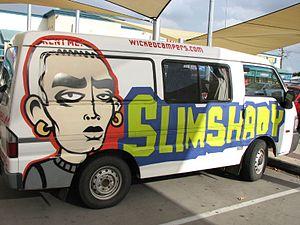
"Eminem, souvent stylisé EMINƎM, de son vrai nom Marshall Bruce Mathers III, né le 17 octobre 1972 à Saint Joseph dans l'État du Missouri, est un rappeur américain, également producteur, acteur, compositeur, et fondateur de label. En plus de sa carrière solo, il est aussi membre du groupe D12, dont il est le cofondateur, et compose le duo Bad Meets Evil avec Royce da 5'9"". Il a également fait partie, dans sa jeunesse, d'un groupe nommé Soul Intent.
The Slim Shady Show est une série télévisée américaine en 11 épisodes de 5 minutes et répartis sur une seule saison. Créée par le rappeur américain Eminem, cette série d'animation fut diffusée entre 2000 et 2003. Chaque épisode se concentre sur une des personnalités d'Eminem relatées à travers ses alter ego : Eminem, Slim Shady et Ken Kaniff. Les courts-métrages furent réalisés par Mark Brooks et Peter Gilstrap. La majorité du doublage de la série est assurée par Eminem mais Xzibit et Paul Rosenberg participent également à celle-ci. En raison de son caractère explicite, le DVD de la série fut indiqué comme interdit aux moins de 18 ans au Royaume-Uni et de 15 ans en Australie. Le graphisme présent dans la série est le même que celui que l'on retrouve dans le clip vidéo de Role Model.